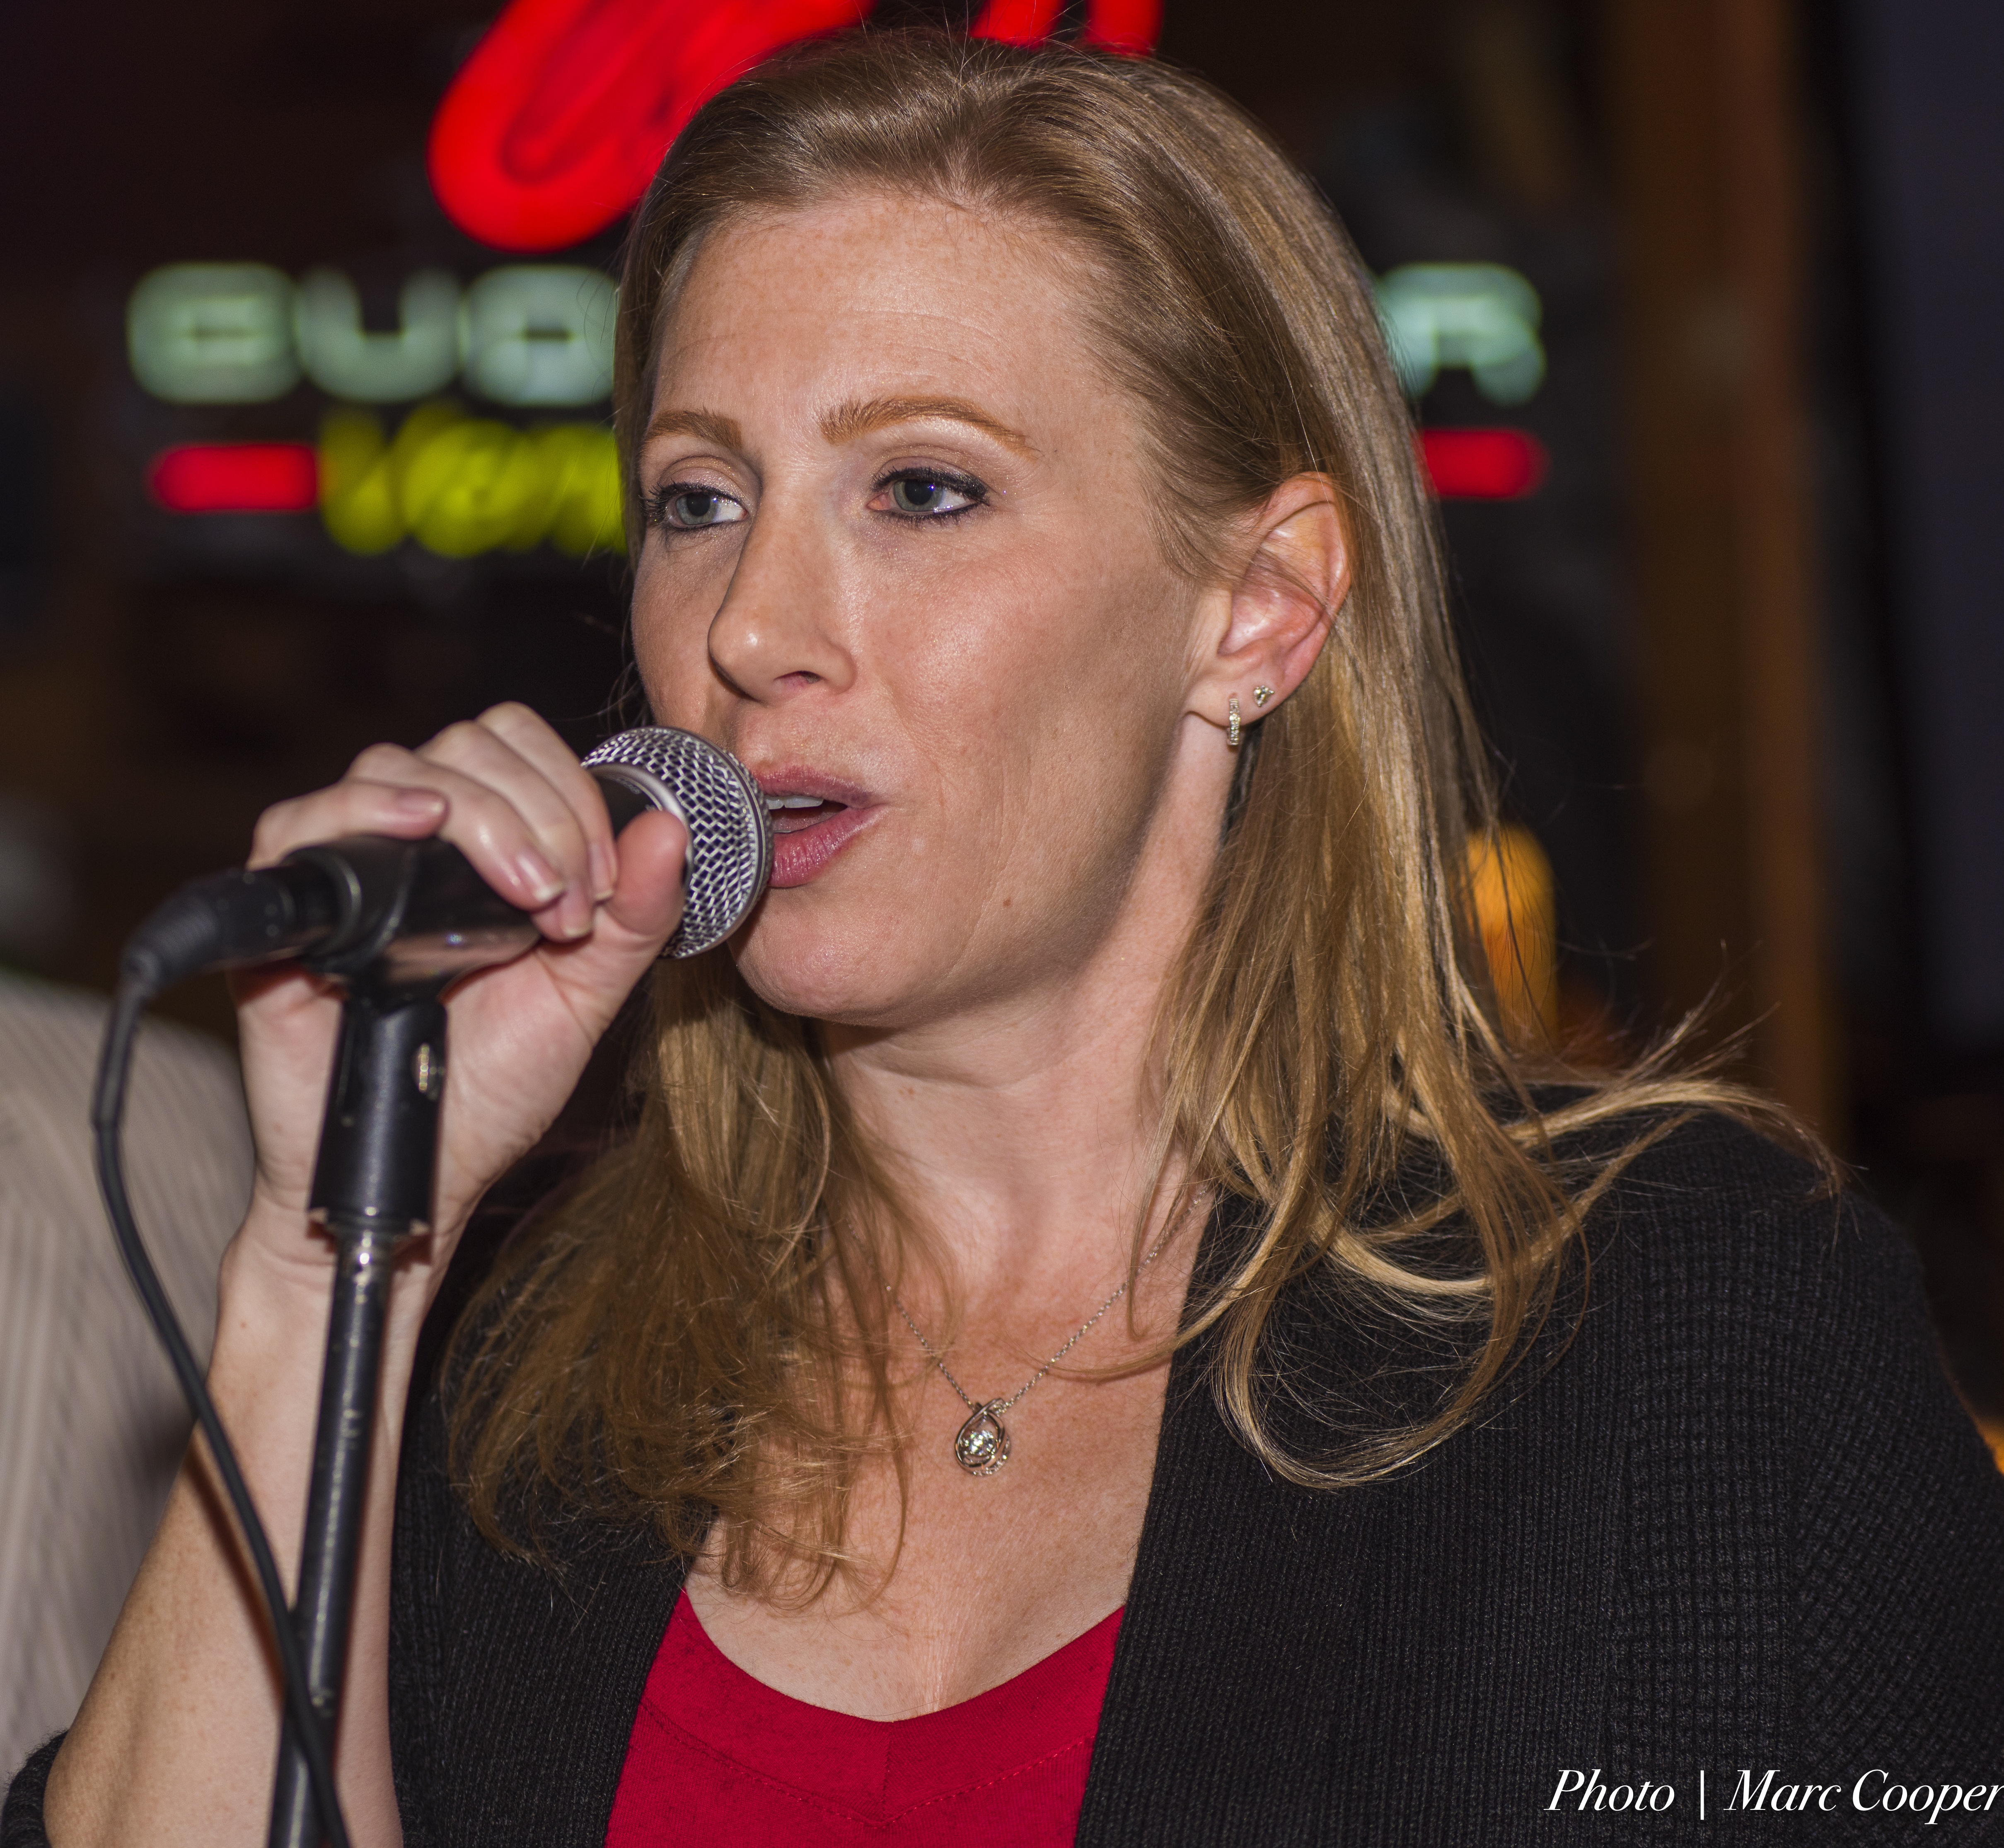
person, hair, singer, red, musician, facial expression, smile, blues, jazz, fun, performance, singing, vocalist, performers, bands, sugarmill, singer songwriter